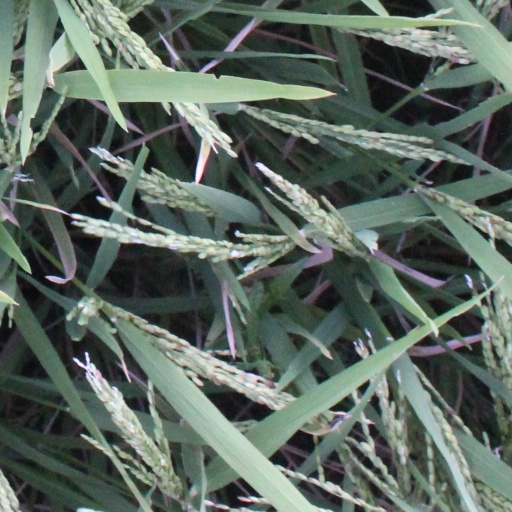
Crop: rice